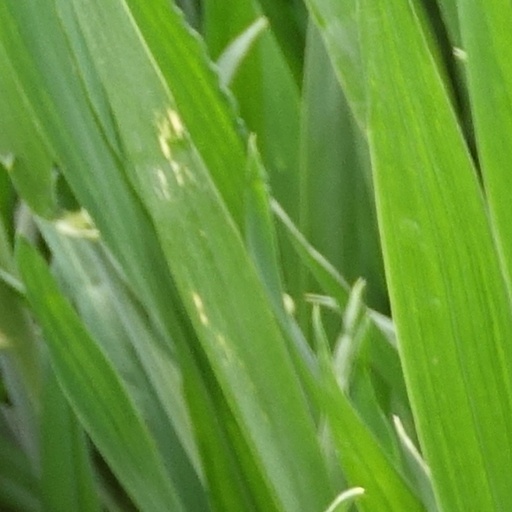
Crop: wheat